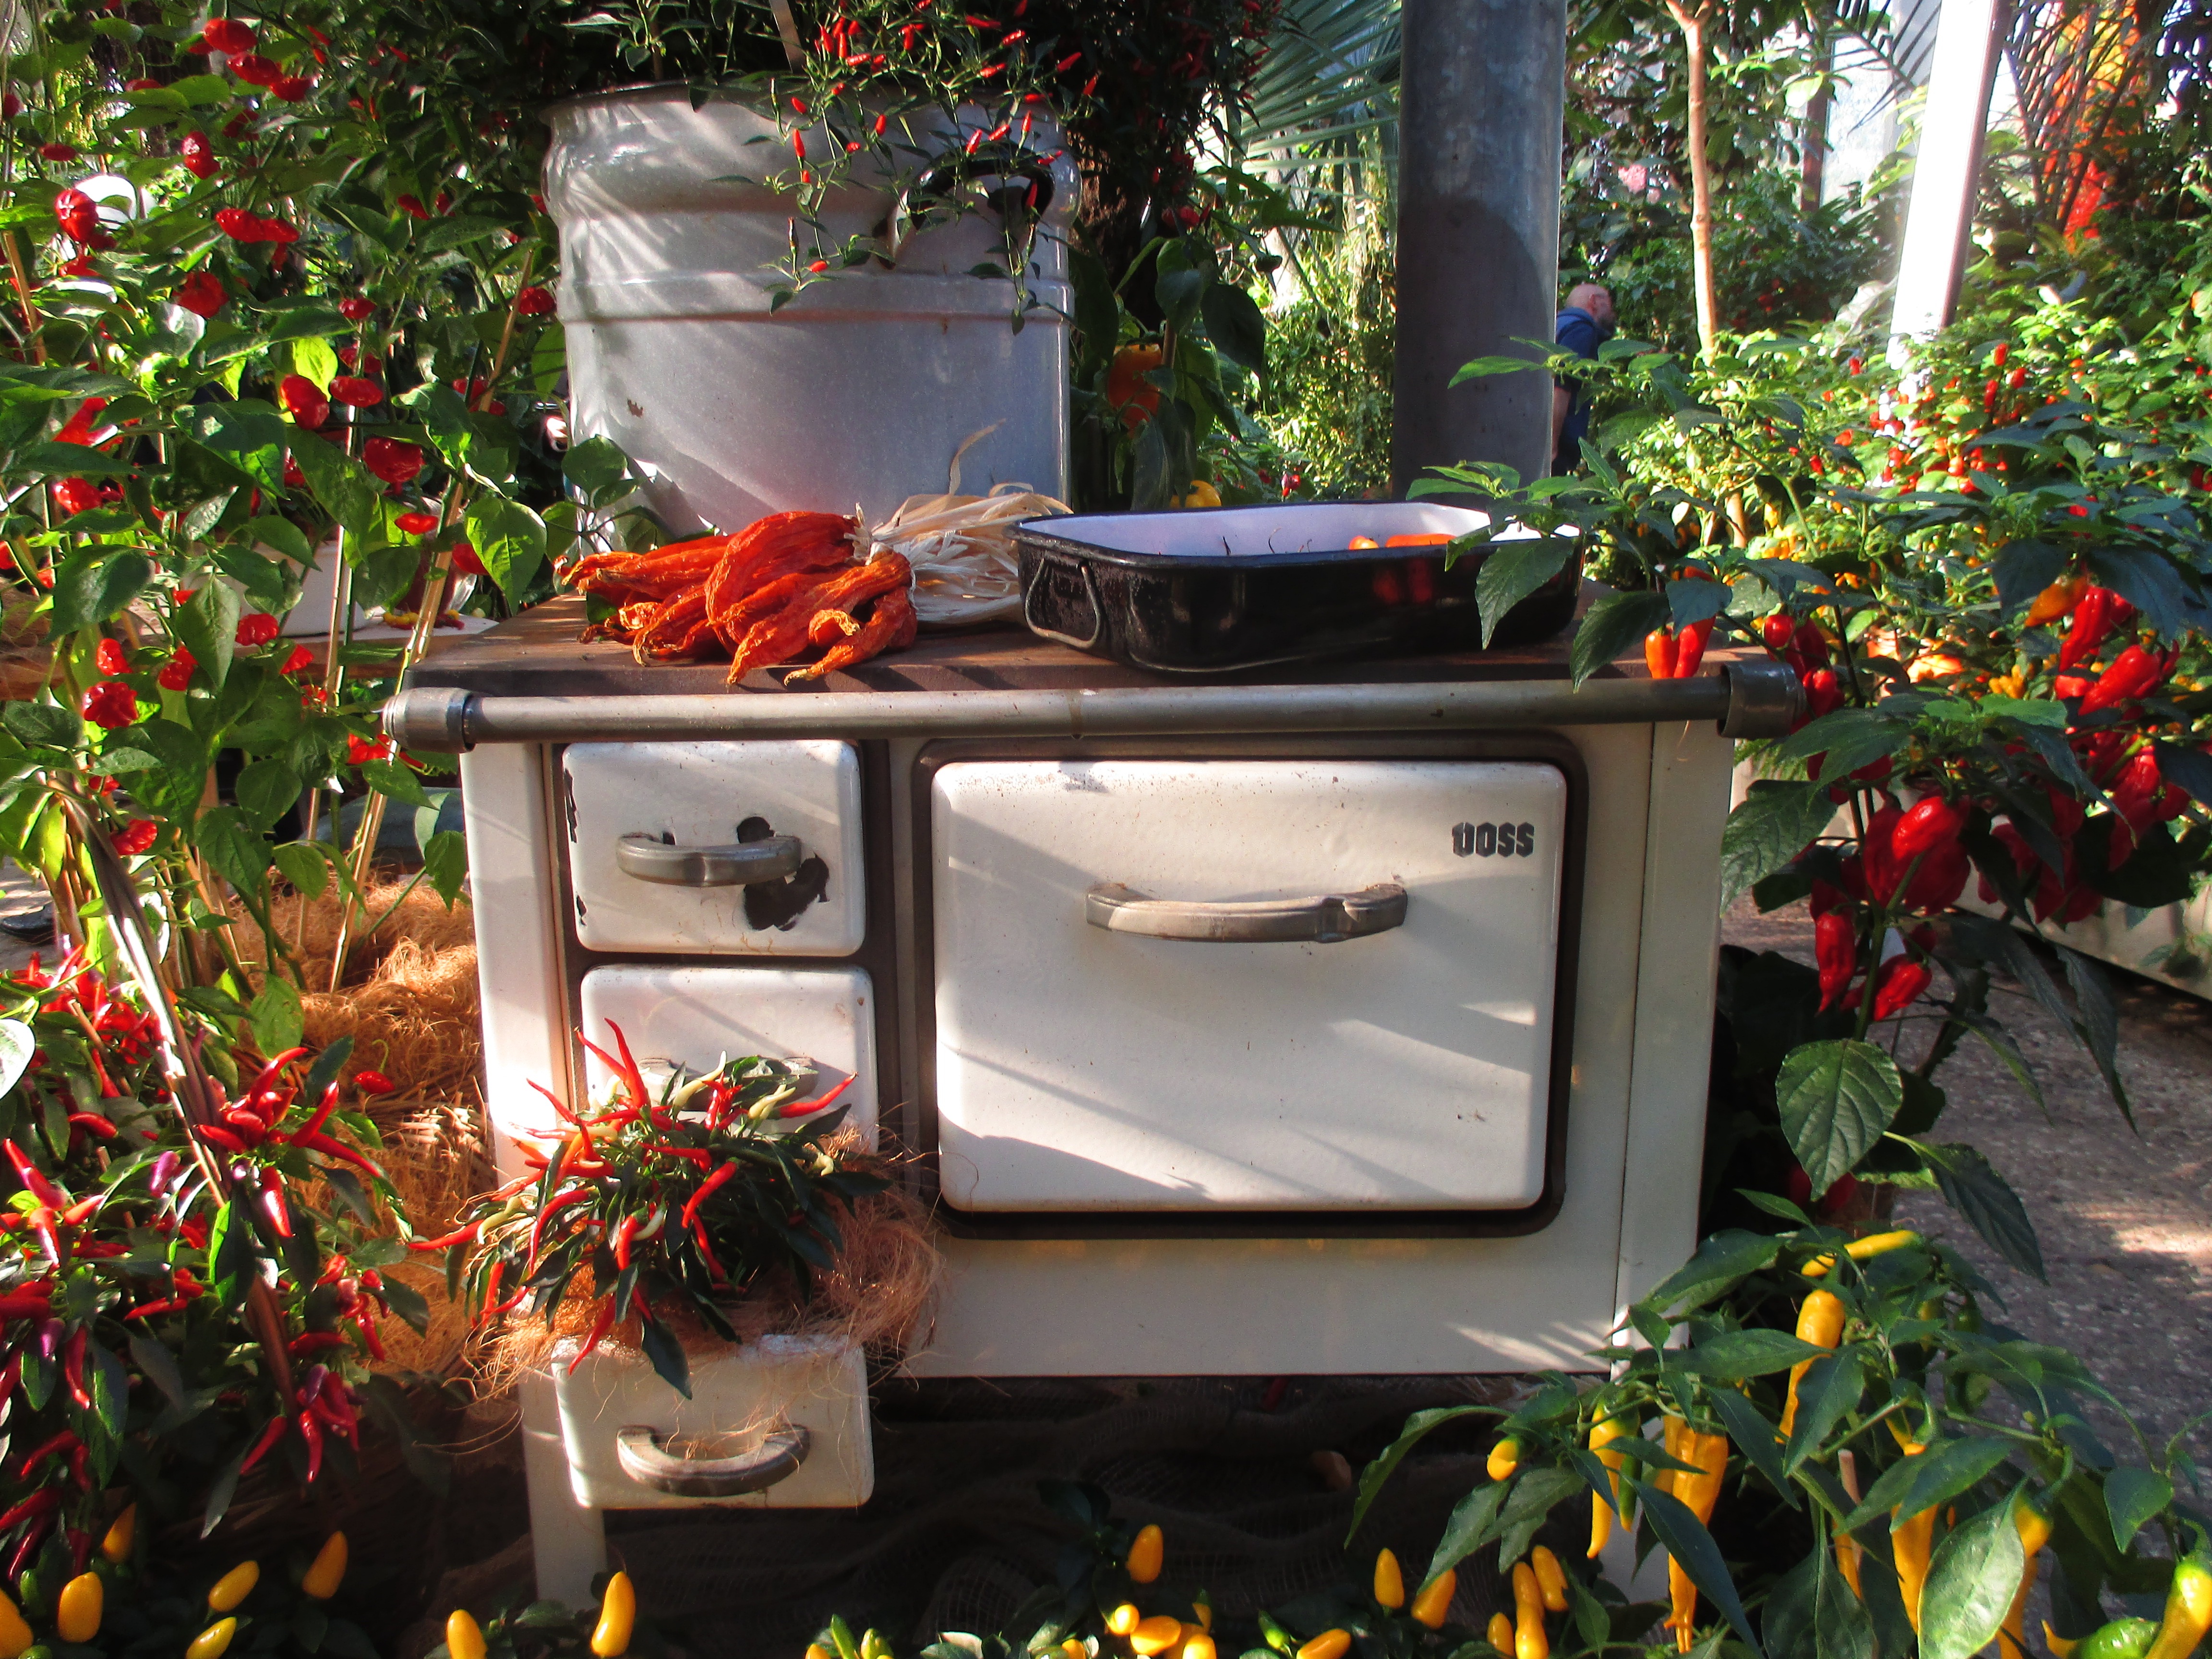
flower, decoration, food, autumn, backyard, garden, christmas, greenhouse, chilli, exhibition, yard, gastronomy, floristry, old stove